Flushing, Queens

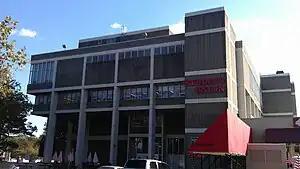
Queens College's Student Union building

Pomonok is a neighborhood in South Flushing. This large public housing development was built in 1949 on the former site of Pomonok Country Club. The name comes from an Algonquian word for eastern Long Island, and means either "land of tribute" or "land where there is travelling by water".